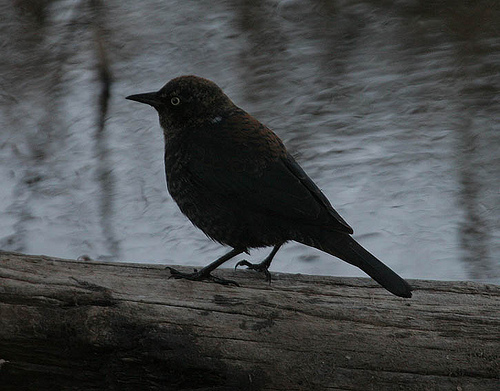
the bird has a black eyering and a black bill that is small.
an all dark black bird with a sharp thick beak.
a black bird with a short black beak and yellow eyes.
a bird with a dark and tapered bill, a black nape and belly.
this is a pitch black bird, it is smaller with a tiny bill.
this bird is all black and has a long, pointy beak.
the black bird is small with a black beak.
this particular bird has a belly that is all black and has white eye rings
this bird is black with a dark brown barred cape, a mottled breast and a medium long pointed bill.
this bird has wings that are black and has a thin bill
Species: Rusty Blackbird